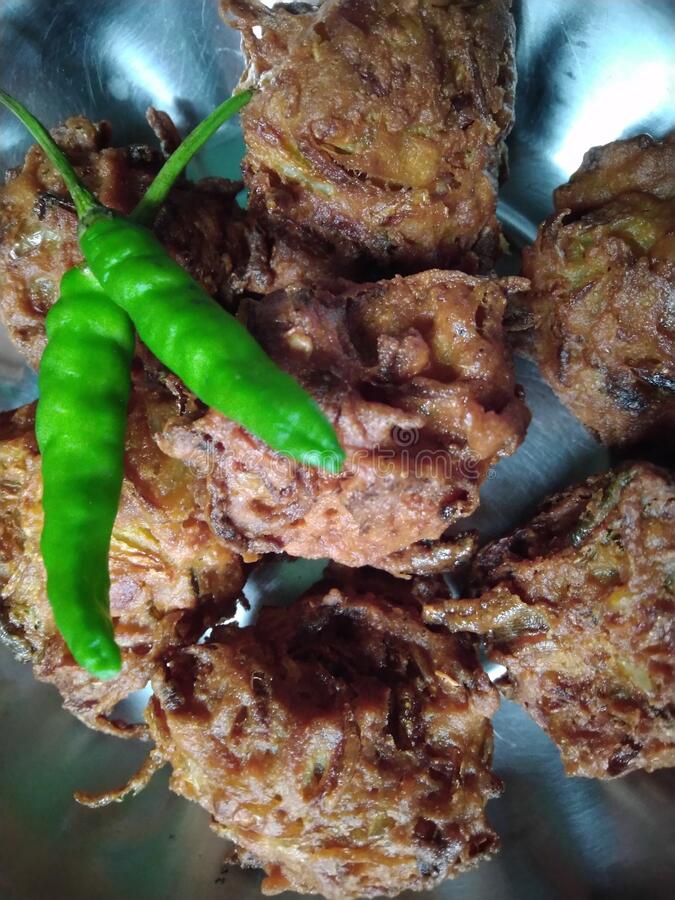
Dish: pakode